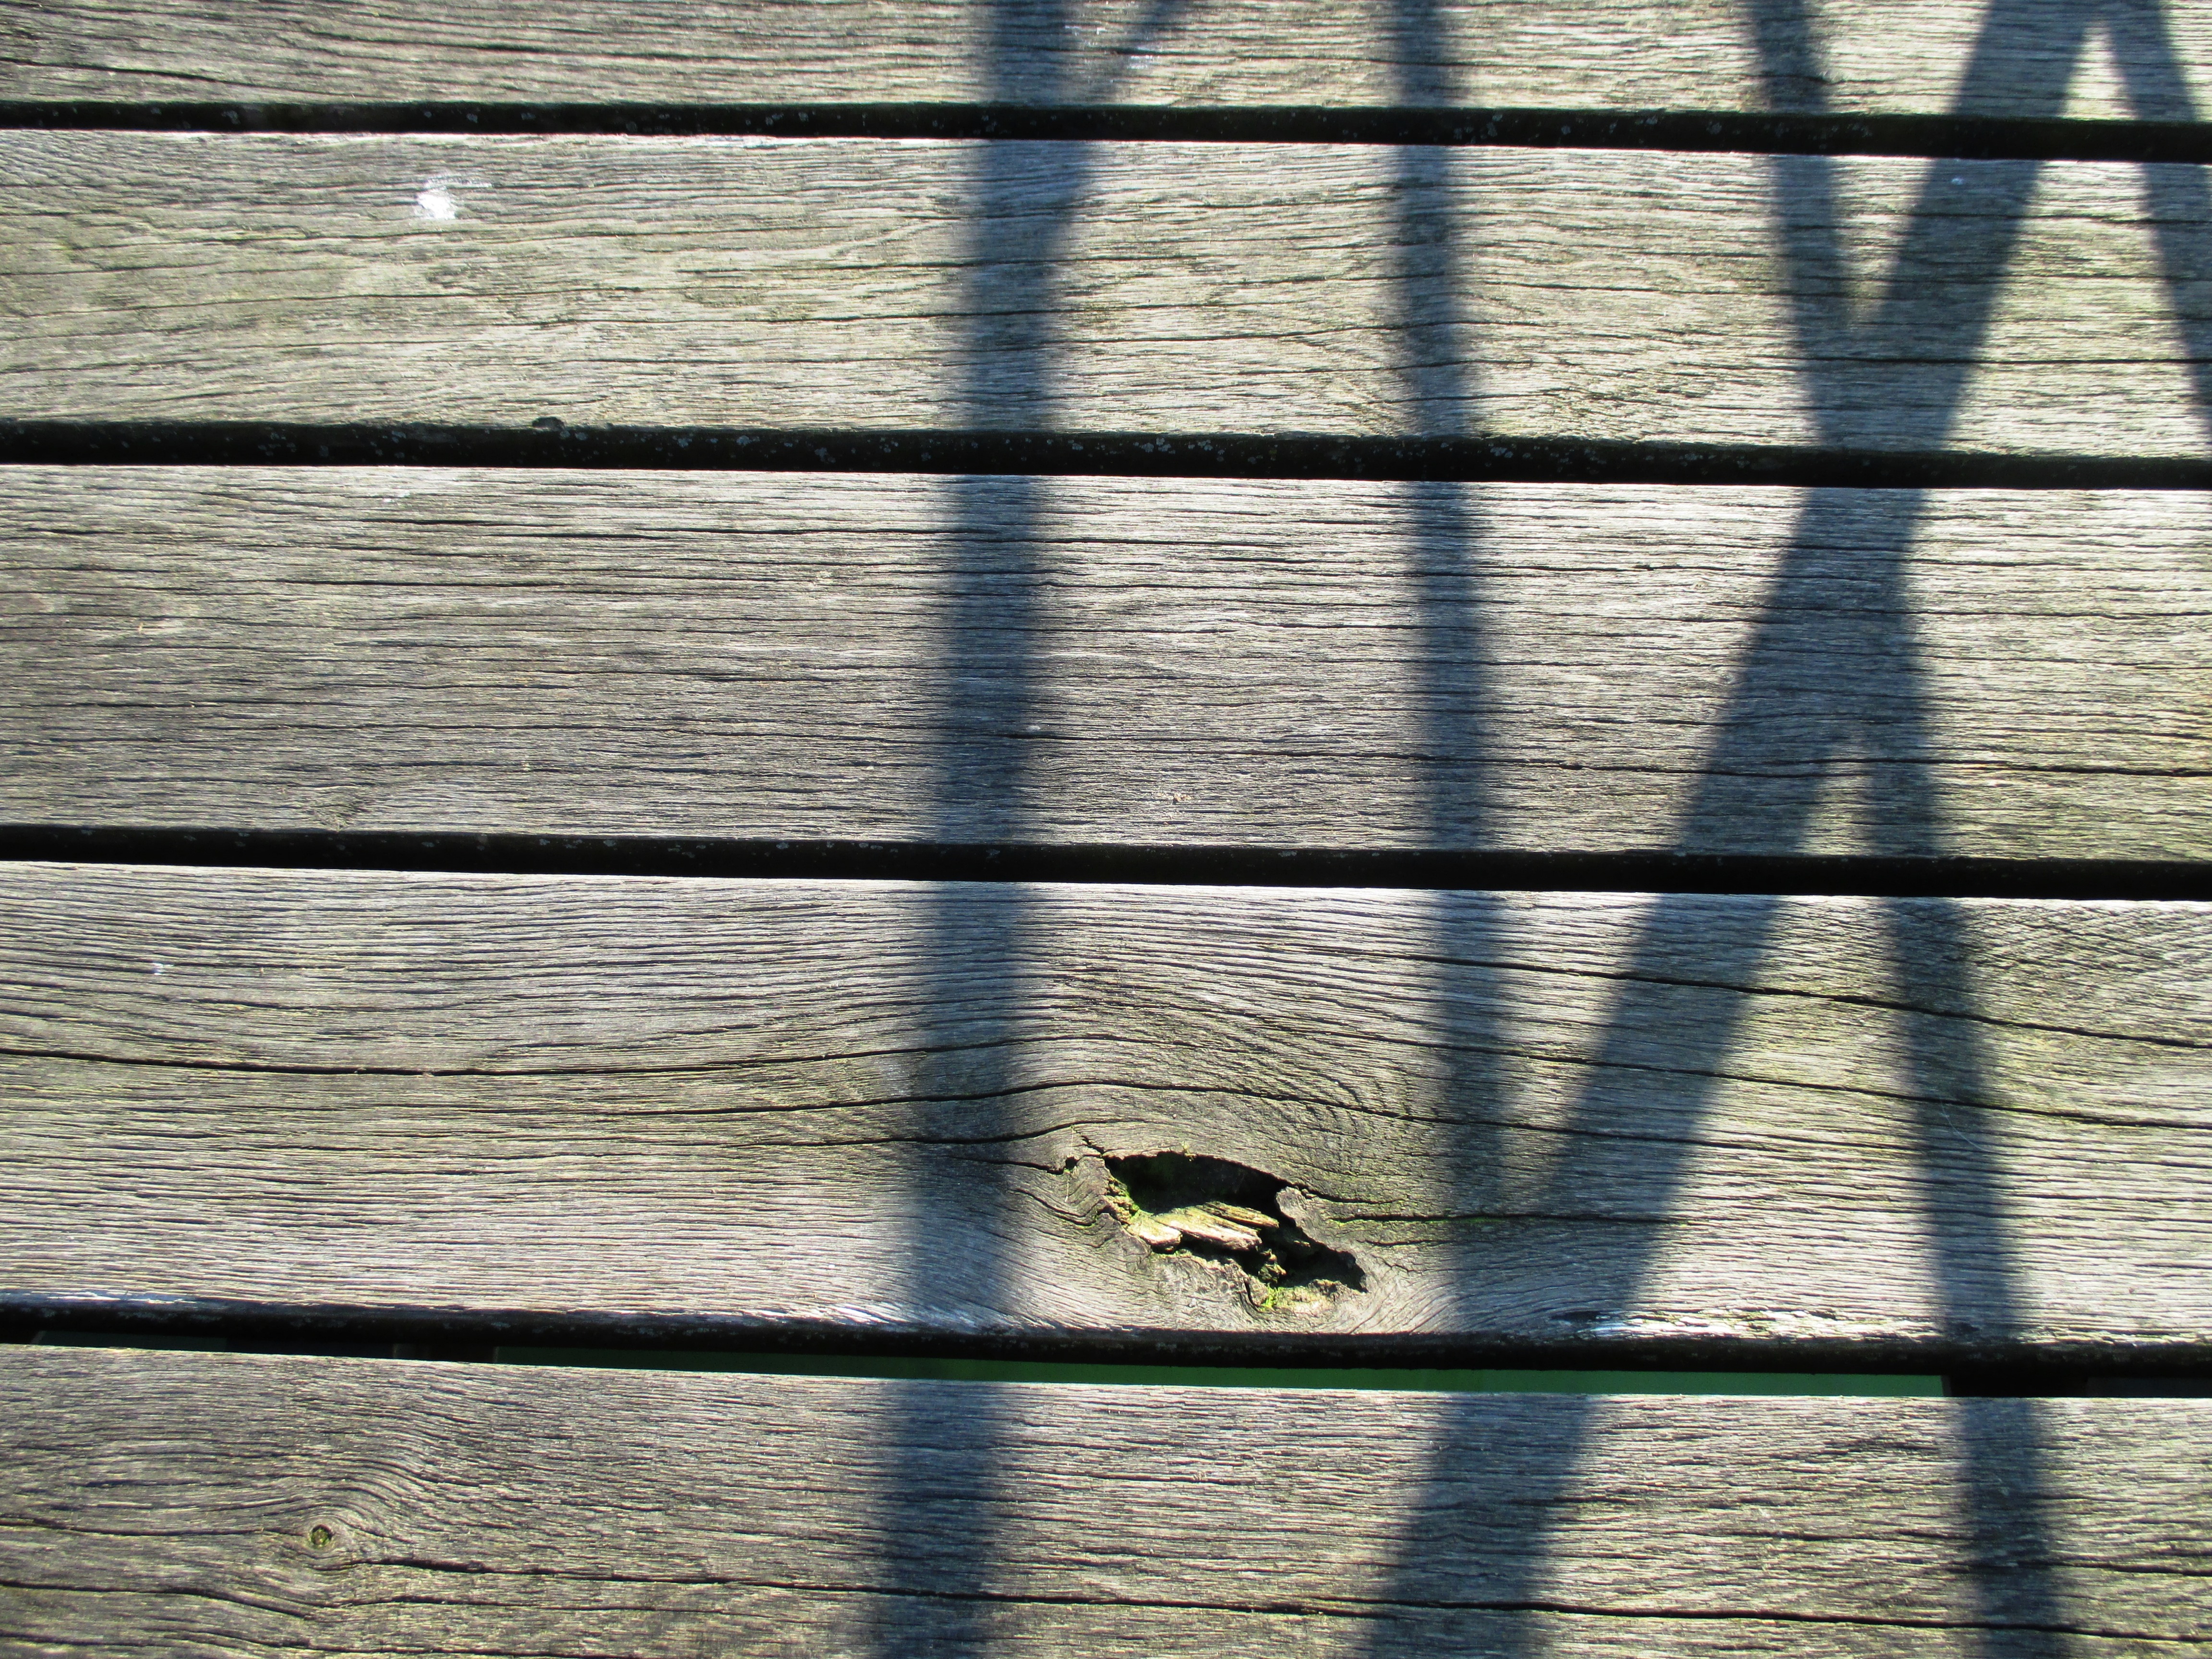
silhouette, bird, wing, wood, window, wall, line, reflection, blue, weathered, boards, shape, wooden wall, plank fence, perching bird